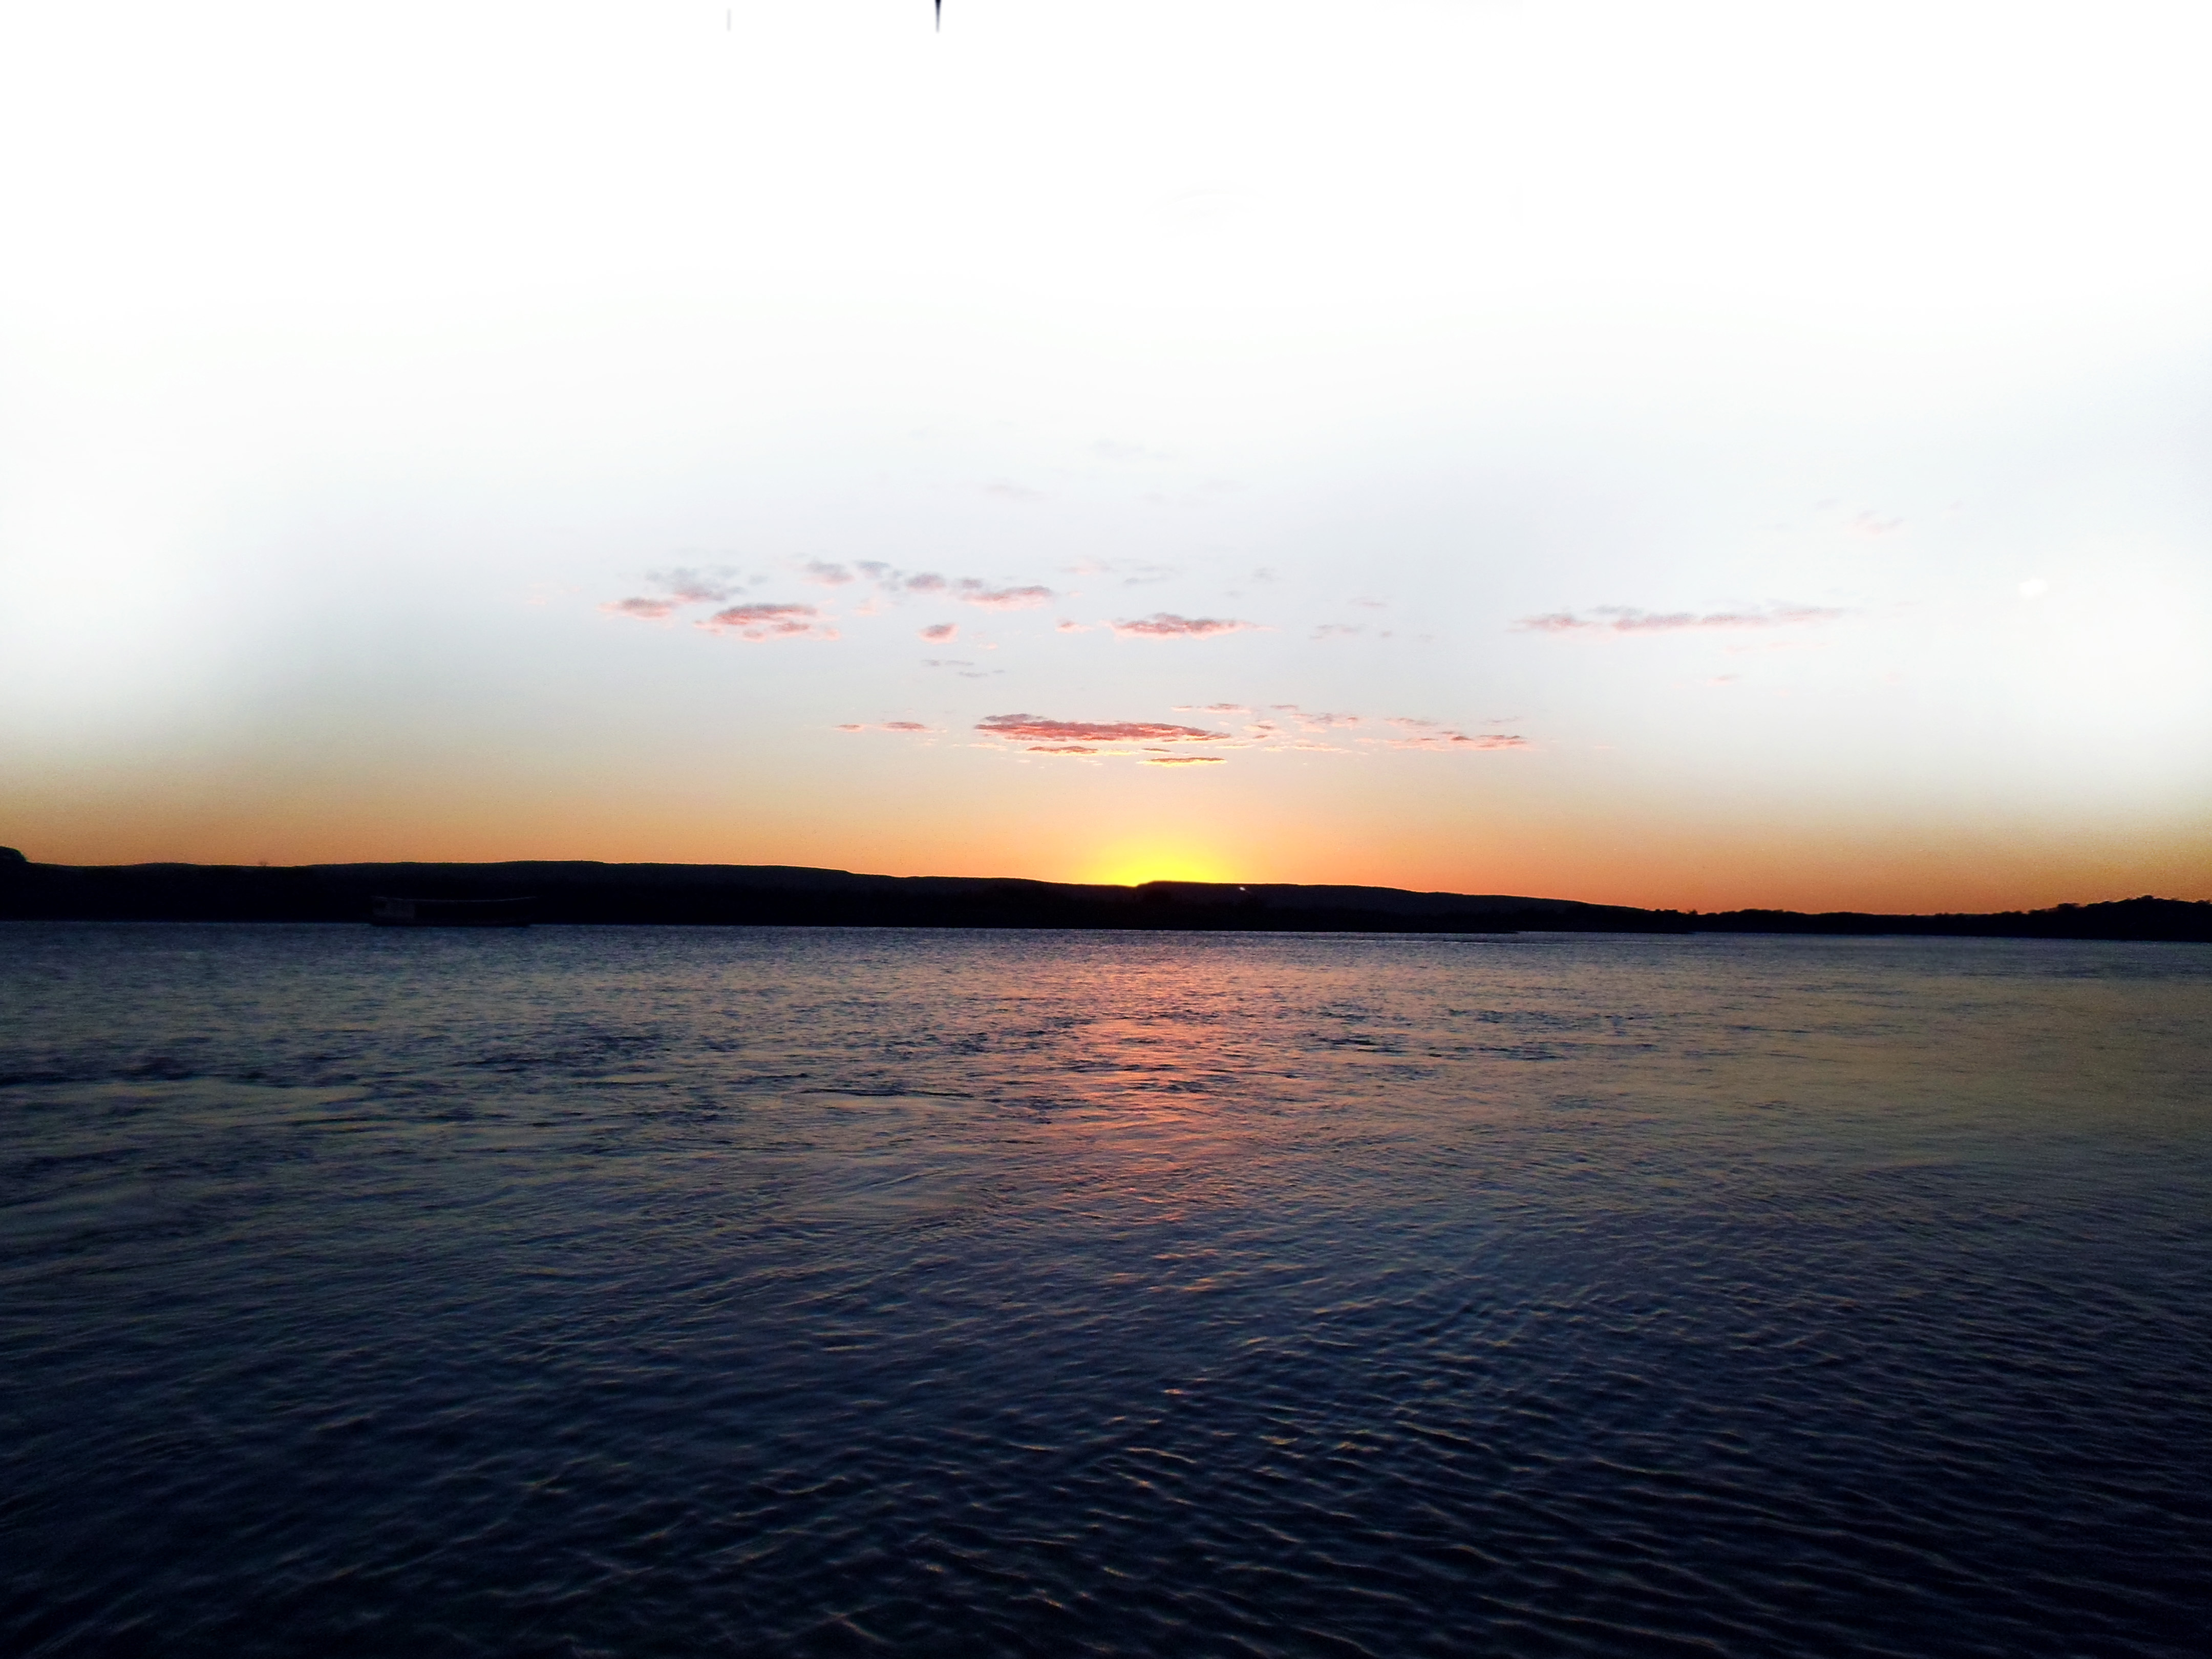
landscape, horizon, sky, sea, calm, sunset, water, sunrise, ocean, afterglow, morning, evening, atmosphere, dawn, dusk, cloud, sun, loch, river, lake